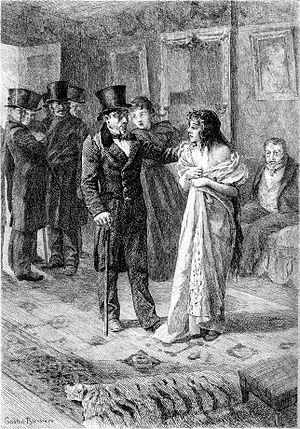
Splendeurs et misères des courtisanes est un roman d’Honoré de Balzac, publié entre 1838 et 1847, qui fait suite à Illusions perdues. Composé de quatre parties, il met en scène les aspects souterrains de la société, en explorant le monde du crime et de la prostitution. Le premier est dominé par le personnage satanique du forçat évadé, Don Carlos Herrera, qui connaîtra une forme de rédemption sociale dans sa dernière incarnation ; le second montre une jeune prostituée, Esther, rachetée par son amour pour Lucien Chardon de Rubempré, le poète sans volonté dont l'ambition et la vanité sont les ressorts tragiques du roman.